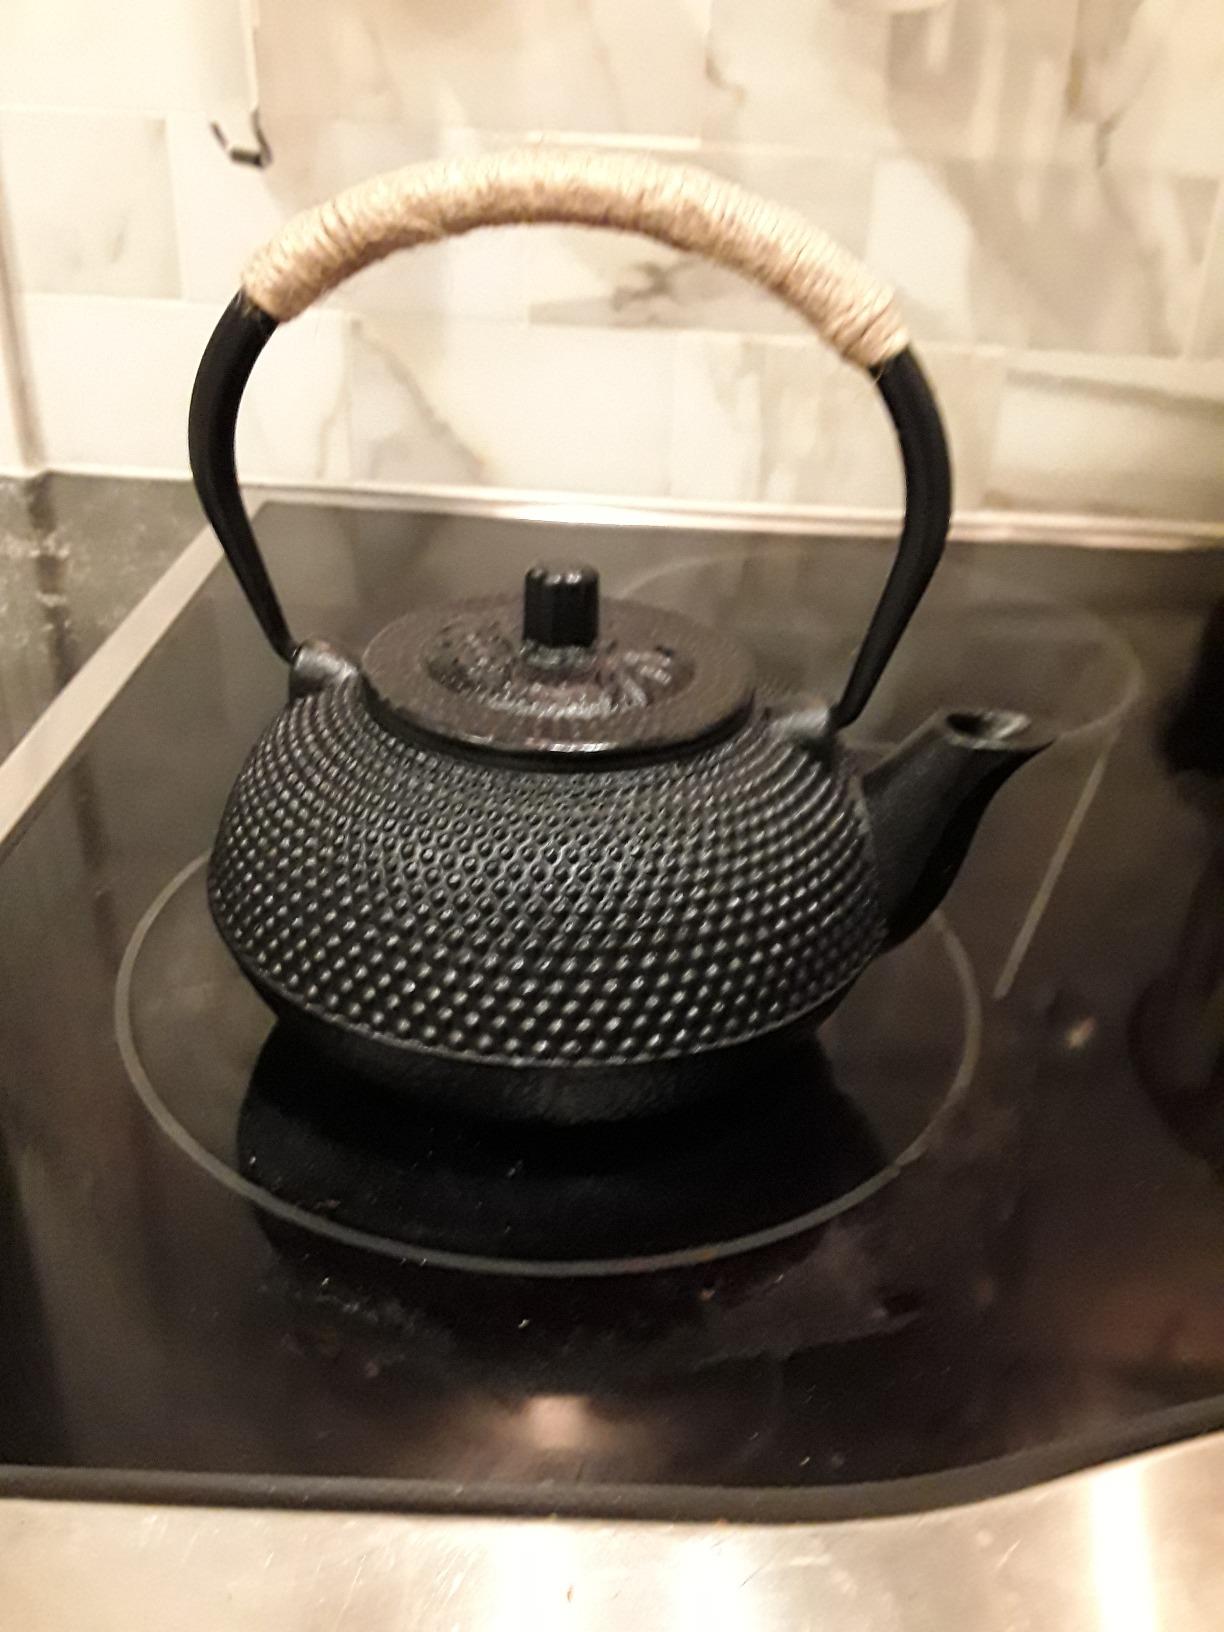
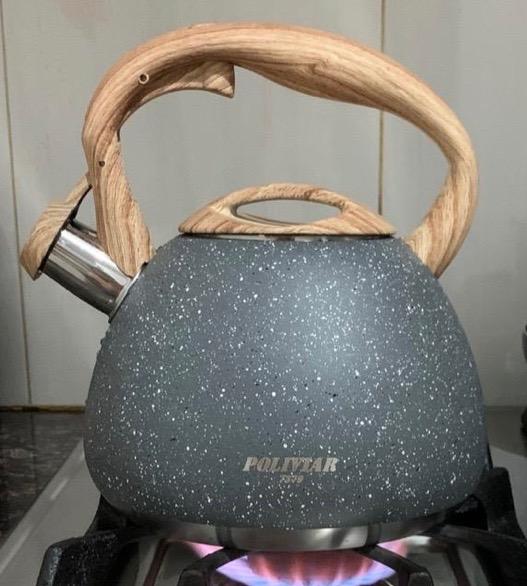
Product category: items_kettle
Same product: no